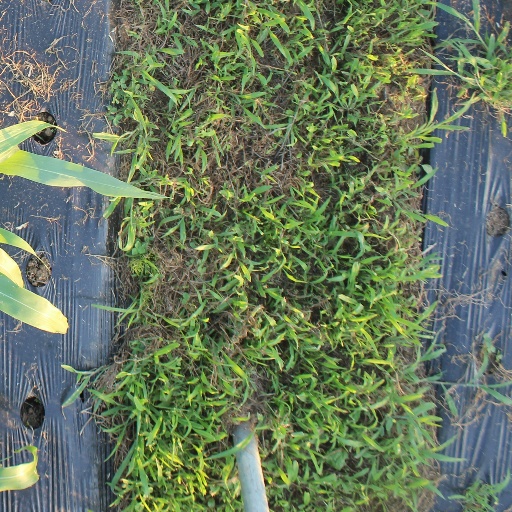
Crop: sorghum